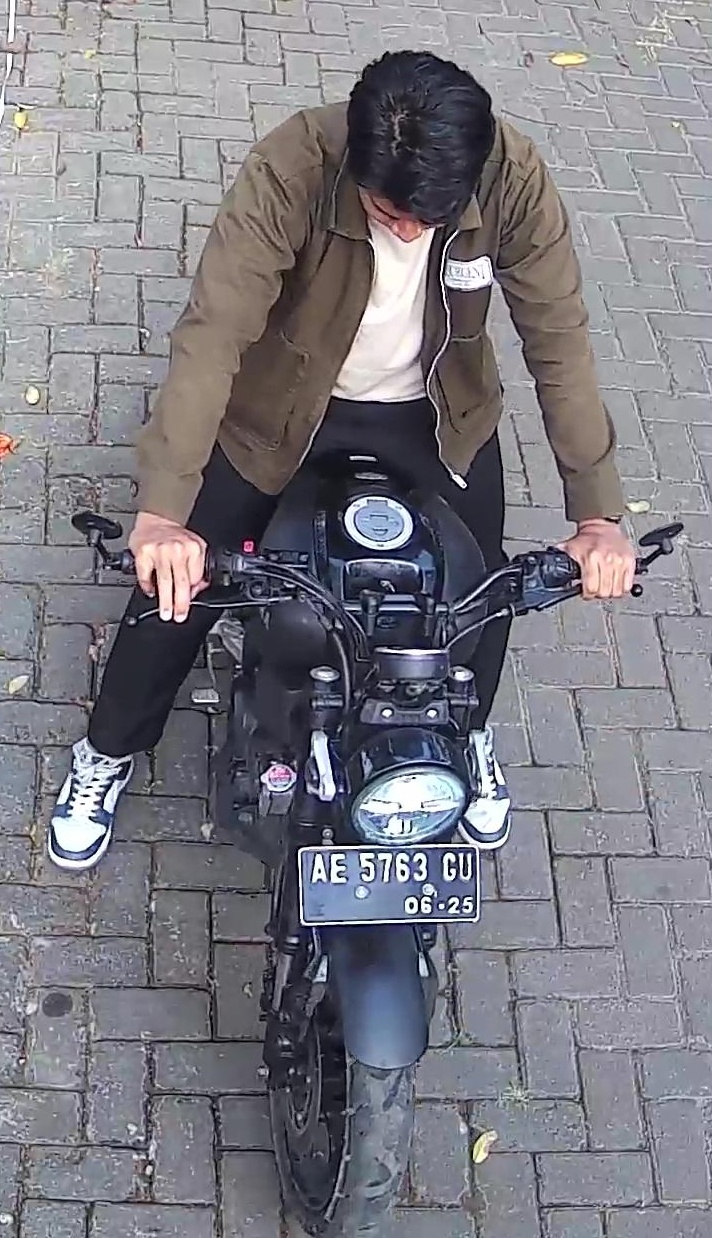
person-with-helmet: 0
person-without-helmet: 1